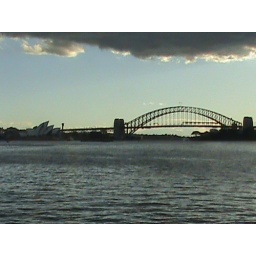
on our ferry ride home from manly beach the opera house and harbor bridge were in the fore ground.